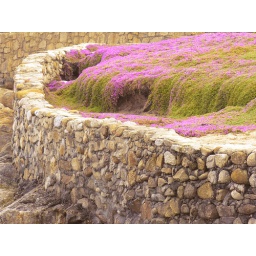
Stone wall at the beach in Pacific Grove.